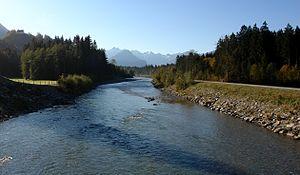
L'Iller est une rivière allemande, affluent de la rive droite du Danube.